Tunnel warfare

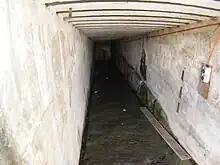
One of the tunnel systems in Sydney (Lower Georges Heights Commanding Position)

Mining saw a particular resurgence as a military tactic during the First World War, when army engineers attempted to break the stalemate of trench warfare by tunneling under no man's land and laying large quantities of explosives beneath the enemy's trenches. As in siege warfare, tunnel warfare was possible due to the static nature of the fighting.